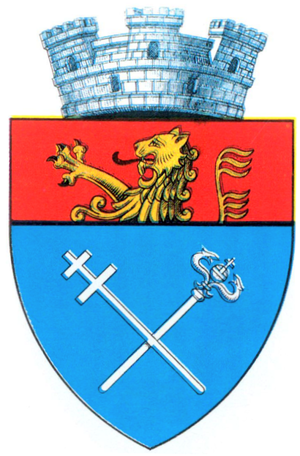
Strehaia est une ville roumaine du județ de Mehedinți, dans la région historique de l'Olténie et dans la région de développement du Sud-Ouest.